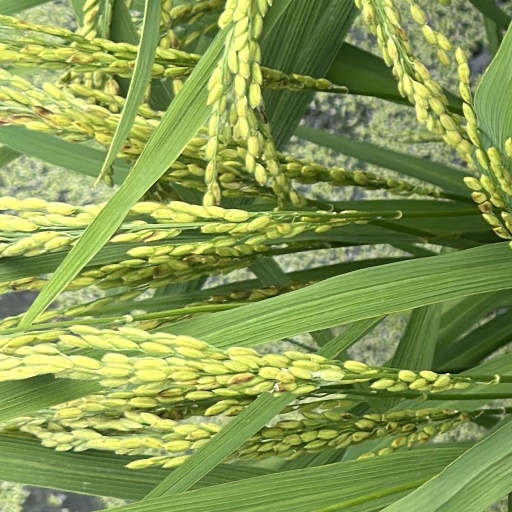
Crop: rice